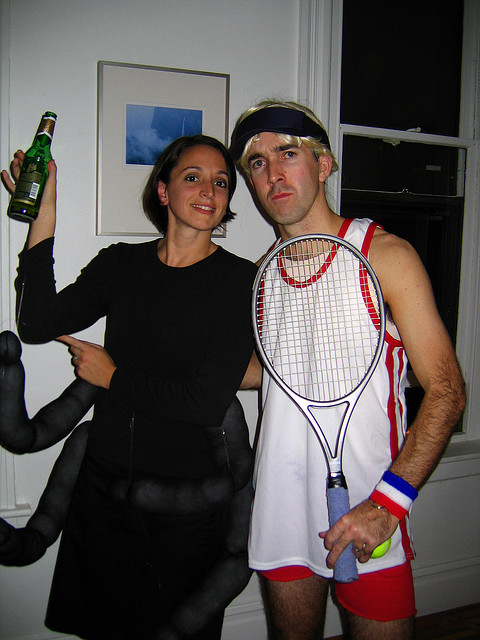
vận động viên tennis đang cầm vợt đứng chụp hình cùng người phụ nữ